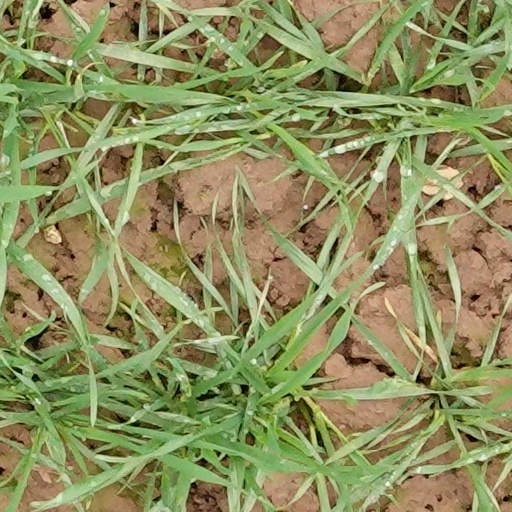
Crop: wheat